Plug-in electric vehicles in France

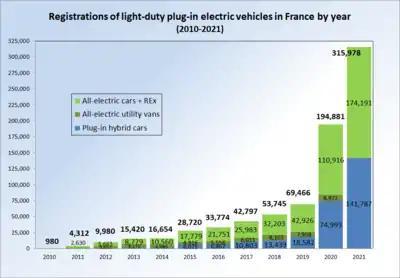
Annual registration of light-duty plug-in electric vehicles in France by type of vehicle between 2010 and 2021

The adoption of plug-in electric vehicles in the France is actively supported by the French government through a bonus–malus system through which provides subsidies towards the purchase of all-electric vehicles and plug-in hybrids with low emissions. The government also provides non-monetary incentives; subsidies for the deployment of charging infrastructure; and long term regulations with specific targets. Additionally, France passed a law in December 2019 to phase out sales of cars that burn fossil fuels by 2040.